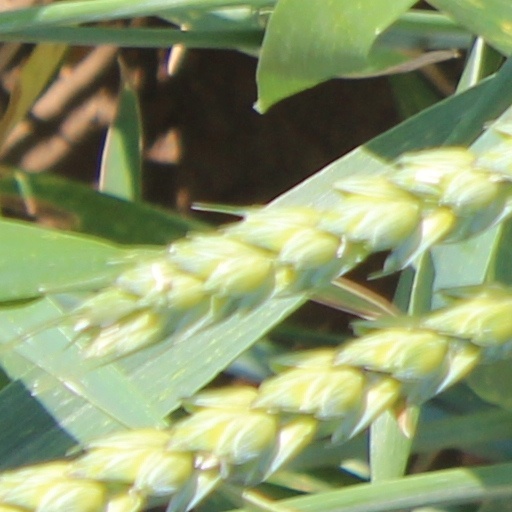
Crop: wheat